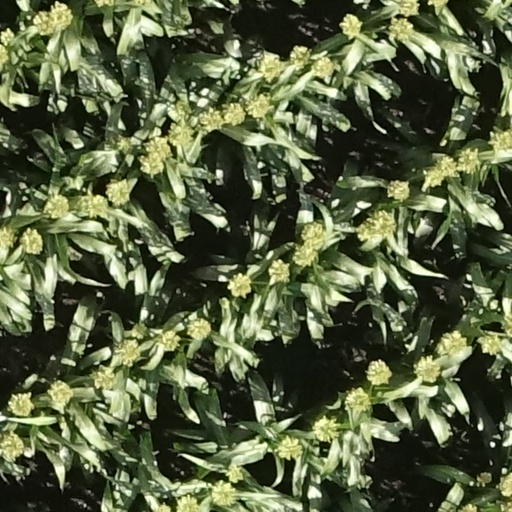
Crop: sorghum